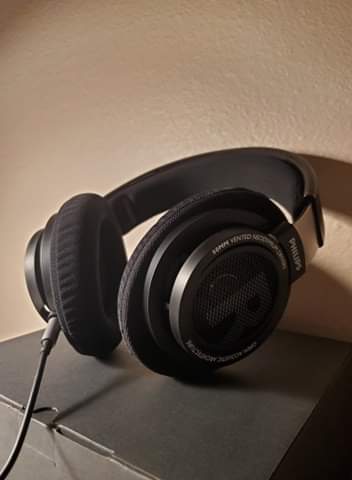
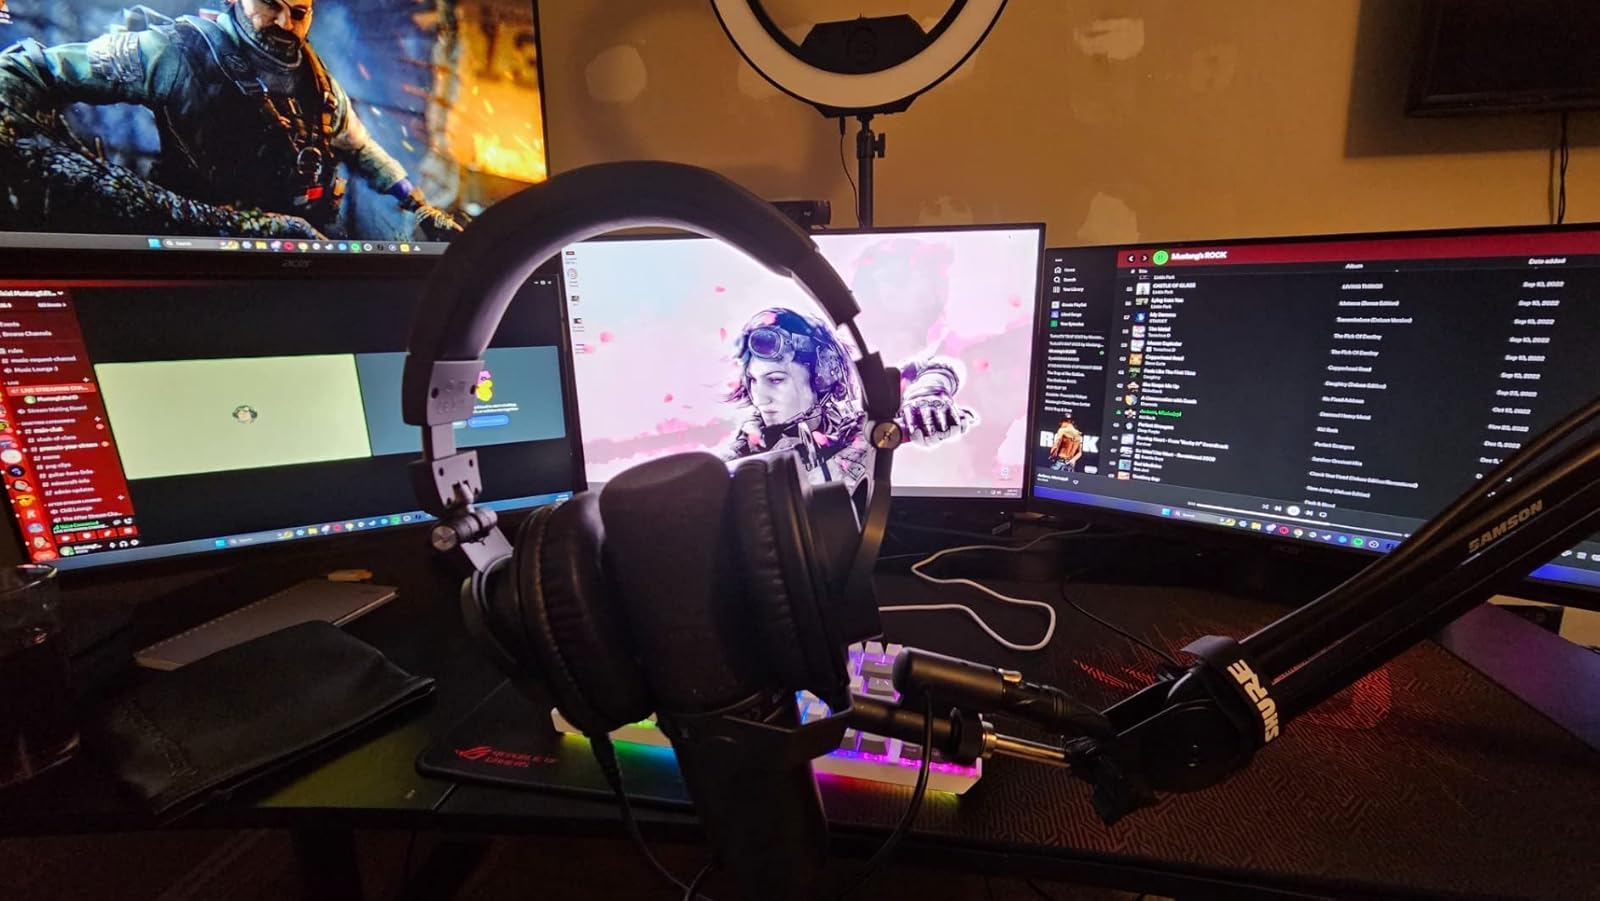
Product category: headphones
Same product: no